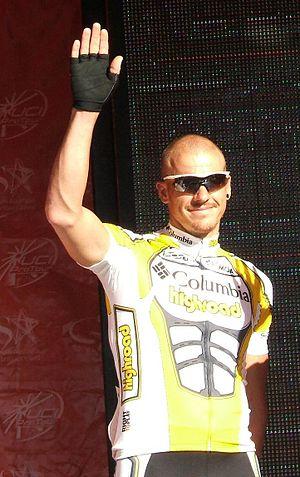
Adam Hansen est un coureur cycliste australien, né le 11 mai 1981 à Gold Coast près de Brisbane. Il est passé professionnel en 2007 dans l'équipe allemande T-Mobile, devenue High Road puis Columbia en 2008. Il a offert le premier succès sur route de l'équipe sous ce nouveau nom en devenant champion d'Australie du contre-la-montre en janvier 2008. Il est membre de l'équipe Lotto-Soudal depuis 2012.